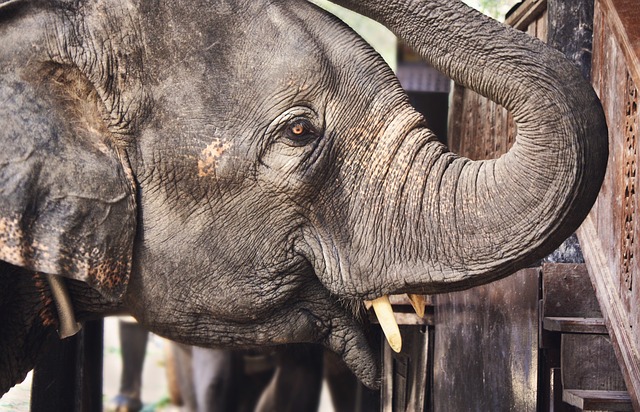
Label: elefante